Queenscliff, Victoria

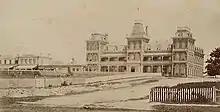
Adman's Grand Hotel in 1882

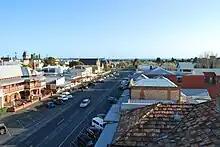
Hesse Street, the main street of Queenscliff

Queenscliff became a tourist destination in the late 19th century, visitors arriving from Melbourne after a two-hour journey on the paddle steamer, "Ozone".